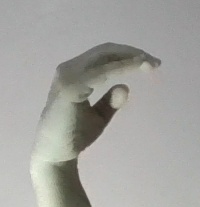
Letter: jeem